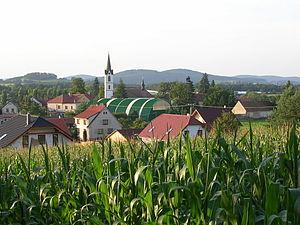
Dublovice est une commune du district de Příbram, dans la région de Bohême-Centrale, en République tchèque. Sa population s'élevait à 1 092 habitants en 2020.